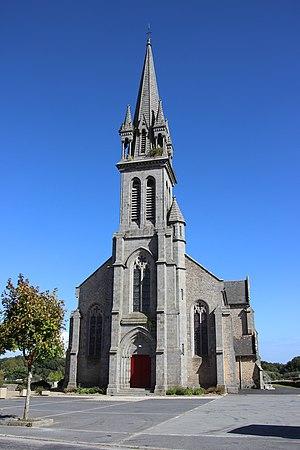
église de saint-vran
Saint-Vran [sɛ̃vʁɑ̃] est une commune française située dans le département des Côtes-d'Armor en région Bretagne.
La liste des églises des Côtes-d'Armor recense de la manière la plus complète possible les églises, cathédrales et basiliques situées dans le département français des Côtes-d'Armor.